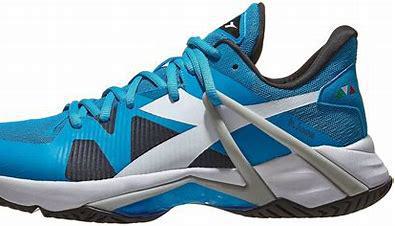
Brand: Diadora
Model: 100